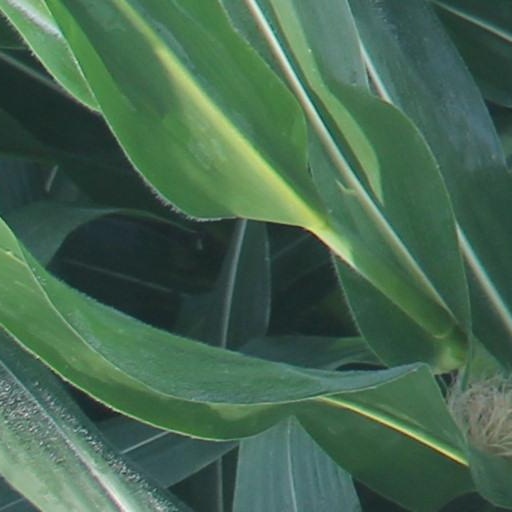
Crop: maize; corn